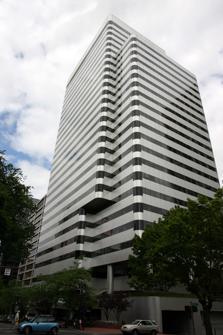
Building: PacWest Center
Country: United States of America
Year built: 1984
30-story office skyscraper in Portland, Oregon PacWest Center Location within Portland, Oregon Alternative names KeyBank Tower at PacWest Center General information Type Commercial offices Location 1211 SW Fifth Avenue Portland, Oregon Coordinates 45°30′55″N 122°40′49″W / 45.5153°N 122.6804°W / 45.5153; -122.6804 Completed 1984 Owner Ashforth Pacific Management Langley Investment Properties Height Roof 127.41 m (418.0 ft) Technical details Floor count 30 Floor area 491,528 sq ft (45,664.4 m 2 ) Lifts/elevators 14 Design and construction Architect(s) Hugh Stubbins & Associates Skidmore, Owings & Merrill Main contractor Hoffman Construction Company References PacWest Center is a 30- story , 127.41 m (418.0 ft) office skyscraper in Portland, Oregon . It is the fifth-tallest building in Portland, and the fourth largest with 491,528 sq ft (45,664.4 m 2 ). The building was designed by Hugh Stubbins & Associates of Cambridge, Massachusetts, and completed in 1984. History Construction of PacWest Center began in October 1982, and the  building was formally dedicated on November 1, 1984. The building's name is derived from former anchor tenant, Pacific Western Bank of Oregon, owned by PacWest Bancorp. However, PacWest's Oregon operations were acquired by KeyCorp in 1986 and became part of KeyBank . Tokyo-based Mitsubishi Estate Co. had been the majority owner in the building since it rose in 1984. In 1985, the building's design won its architects, Hugh Stubbins & Associates and Skidmore, Owings & Merrill , the year's top "honor award" from the Portland chapter of the American Institute of Architects . The building's lobby was remodeled in 2002. In December 2007 the building was sold to Ashforth Pacific Inc. for $161.5 million. During a windstorm in December 2014 a piece of sheet metal blew off from the tower and damaged the neighboring Standard Plaza . Ashforth sold the PacWest Center in 2016 for $170 million to LPC Realty Advisors I LP. Details PacWest is the fourth largest office building in Portland with 491,528 sq ft (45,664.4 m 2 ) of floorspace. The modern, metallic look of the building comes from the use of aluminum panels imported from Japan . Law firm Schwabe, Williamson & Wyatt is one of the largest tenants, occupying the 15th to 19th floors. The firm has been based in the building since 1984. See also Architecture of Portland, Oregon List of tallest buildings in Portland, Oregon References